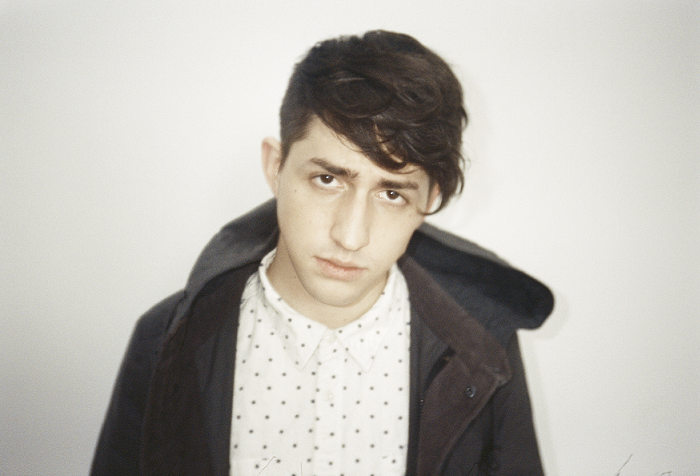
พอร์เตอร์ รอบินสัน

| name = พอร์เตอร์ รอบินสัน
| background = non_vocal_instrumentalist
| image = File:Porter Robinson 2014 profile pic.png
| caption = 2014
| birth_name = พอร์เตอร์ เวสตัน รอบินสัน
| birth_place = แอตแลนตา รัฐจอร์เจีย สหรัฐอเมริกา
| origin = แชเปิลฮิลล์, รัฐนอร์ทแคโรไลนา, สหรัฐอเมริกา
| genre = hlist|อิเล็กทรอเฮาส์|ดั๊บสเตป|ซินธ์ป็อป
| years_active = 2010–ปัจจุบัน
พอร์เตอร์ เวสตัน รอบินสัน () เป็นดีเจ โปรดิวเซอร์เพลงและนักดนตรีชาวอเมริกันจากเมือง แชเปิลฮิลล์ รัฐนอร์ทแคโรไลนา รอบินสันออกซิงเกิลเดียวหลายเพลง แต่ละเพลงของเขาเป็นเพลงอิเล็กทรอนิกส์มีความหลากหลายแนว อัลบั้มแรกของเขา Worlds (album)|"เวิลส์", ออกจำหน่ายเมื่อวันที่ 12 สิงหาคม 2014 เมื่อวันที่ 20 มีนาคม 2015 เขาได้รับรางวัล MTVu ประจำปี 2015 ตอนนี้ชื่อของเขาติดอันดับที่ 90 ในนิตยสาร "DJ Magazine|DJ Mag" จากรายชื่อดีเจอันดับท็อป 100 ในปี 2016
ปี 2018 ได้โปรดิวเซอร์ ในซิงเกิล "GTFO" (Get The *cuk Out) ในอัลบั้มชุดที่ 15 "Caution" ของมารายห์ แครี ร่วมกับนักแต่งเพลง-โปรดิวเซอร์ รุ่นใหม่ไฟแรงอย่าง Bibi Bourelly, Jordon Manswell และ Nineteen85
== อ้างอิง ==
หมวดหมู่:นักดนตรีอิเล็กทรอนิกส์ชาวอเมริกัน